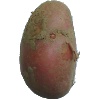
Label: Potato Red 1